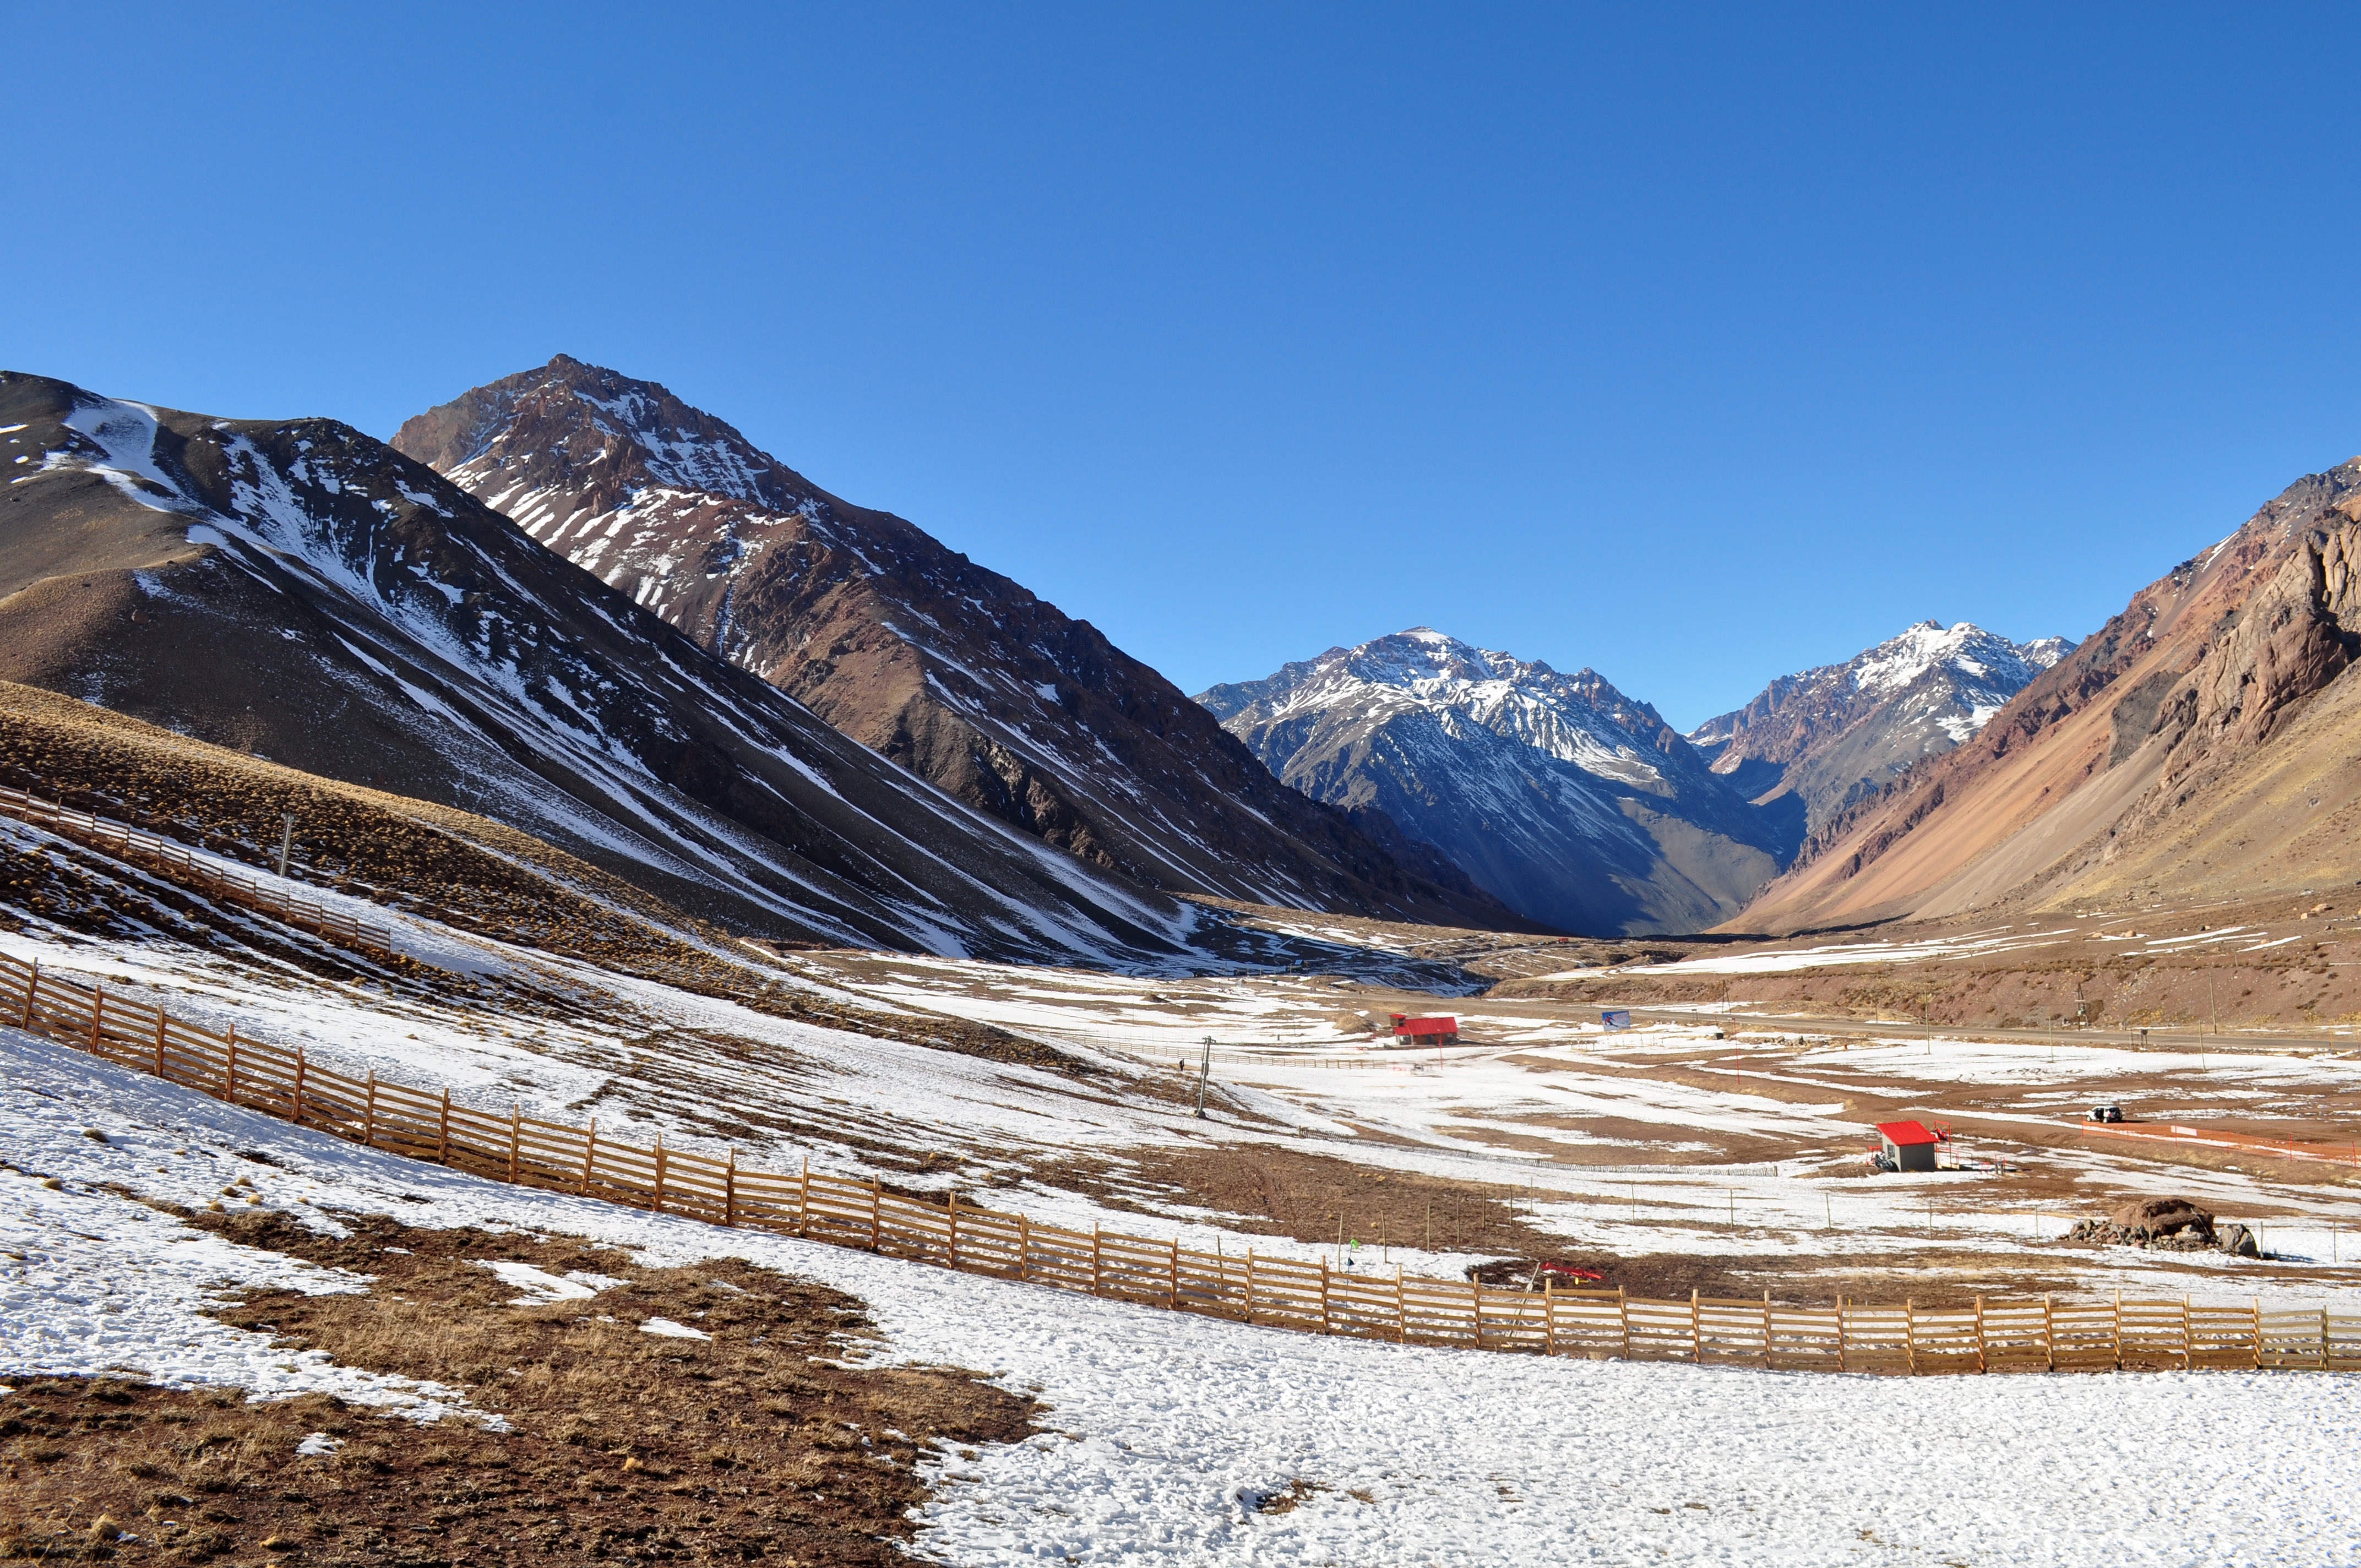
landscape, wilderness, mountain, snow, winter, valley, mountain range, panorama, ridge, geology, alps, plateau, fell, moraine, landform, mountain pass, geographical feature, mountainous landforms